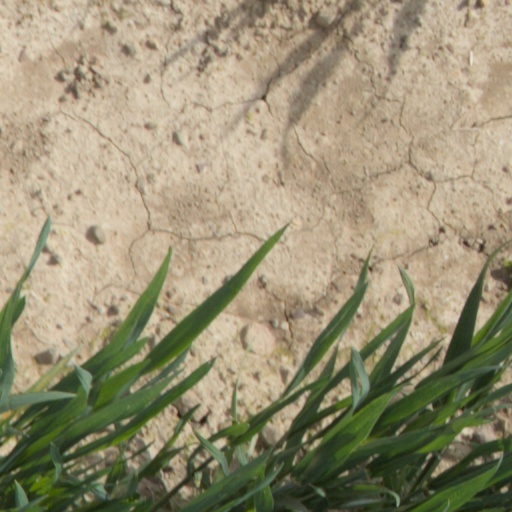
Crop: wheat